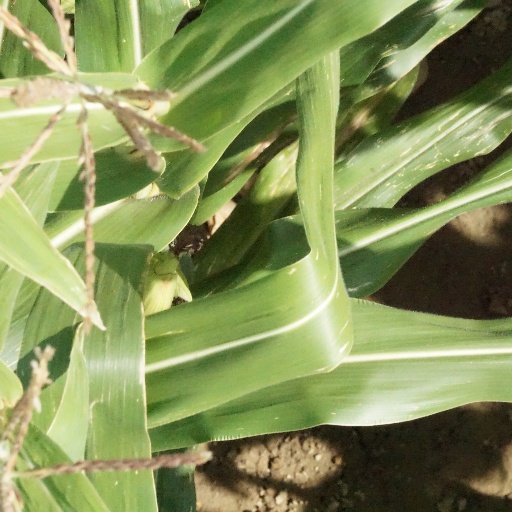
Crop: maize; corn